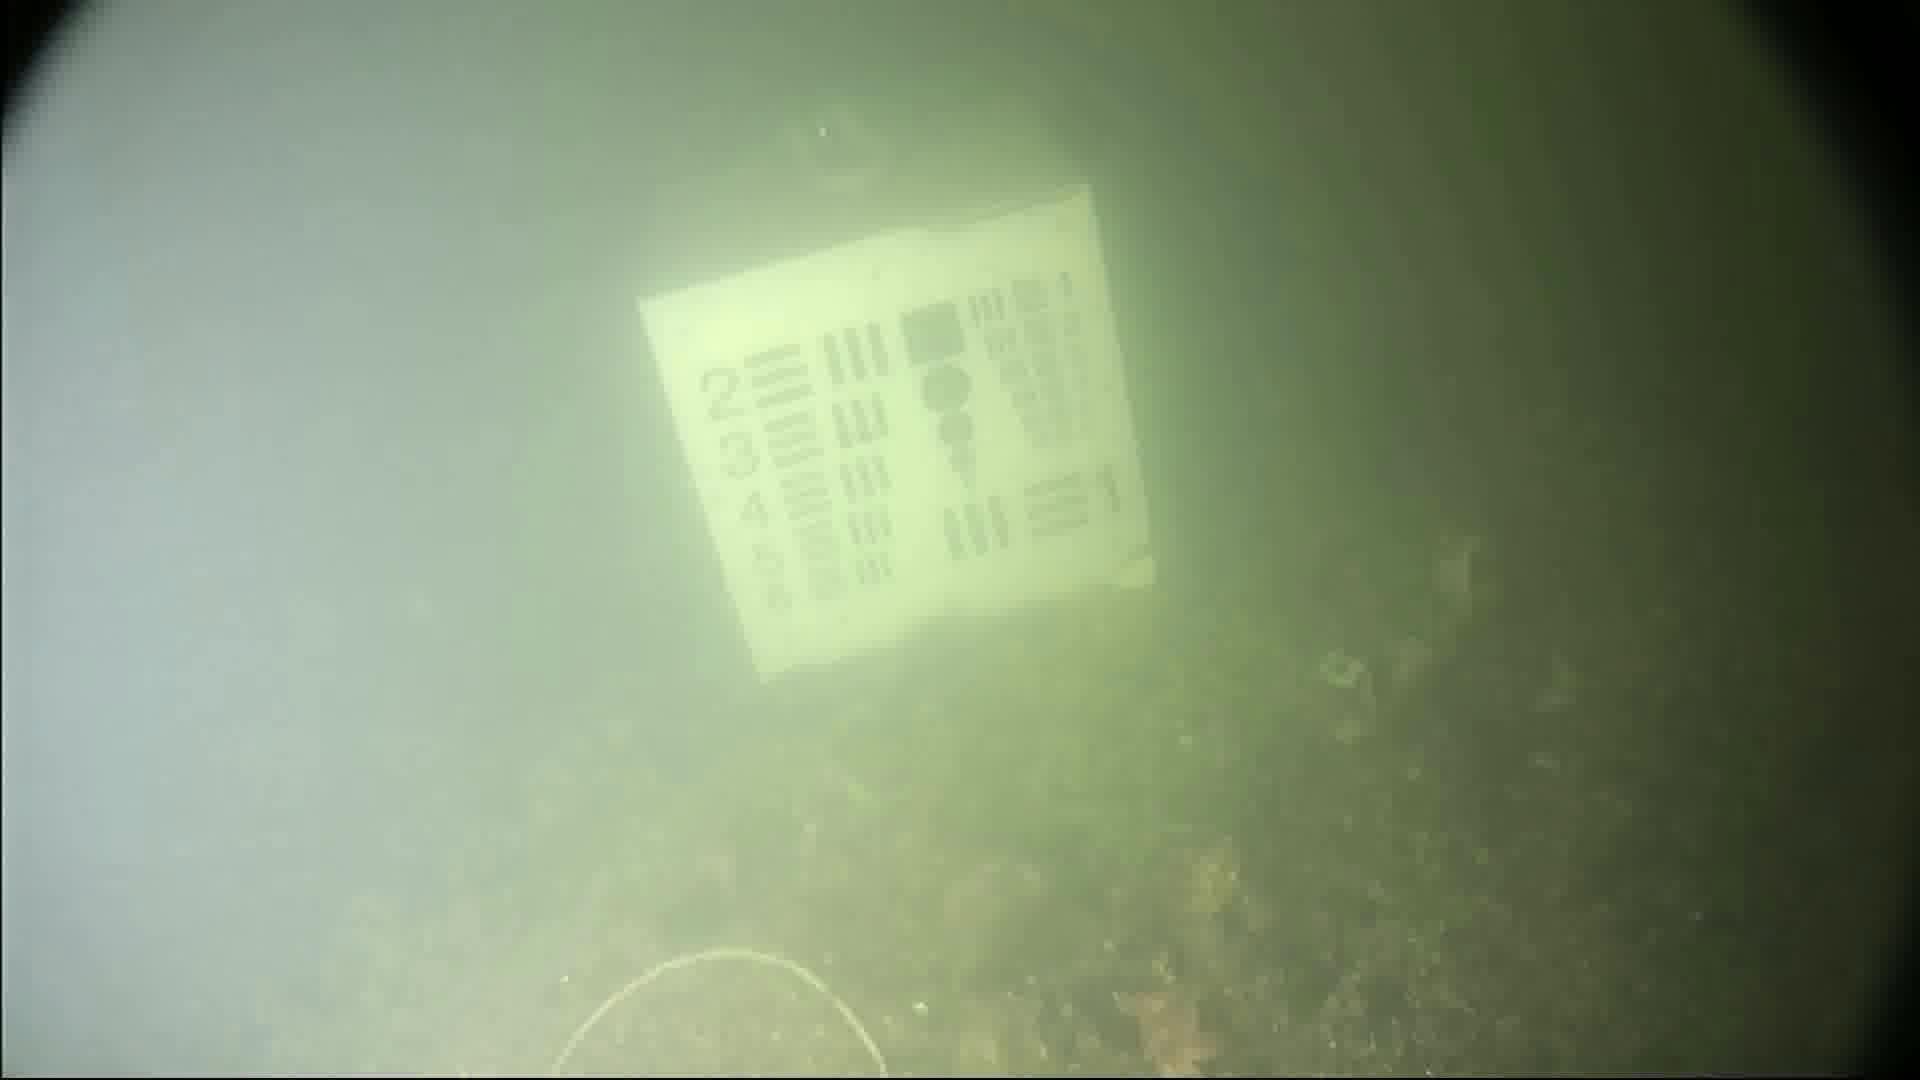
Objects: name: starfish